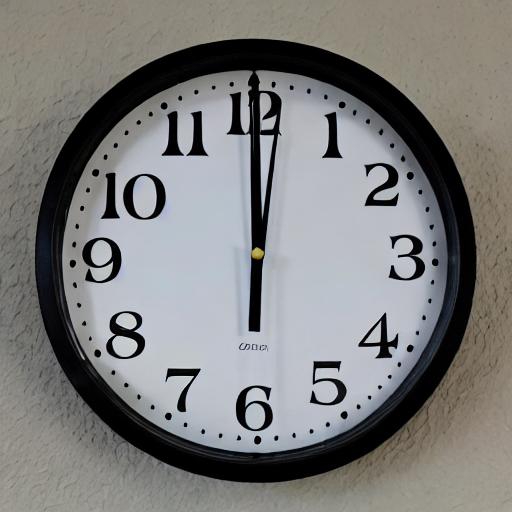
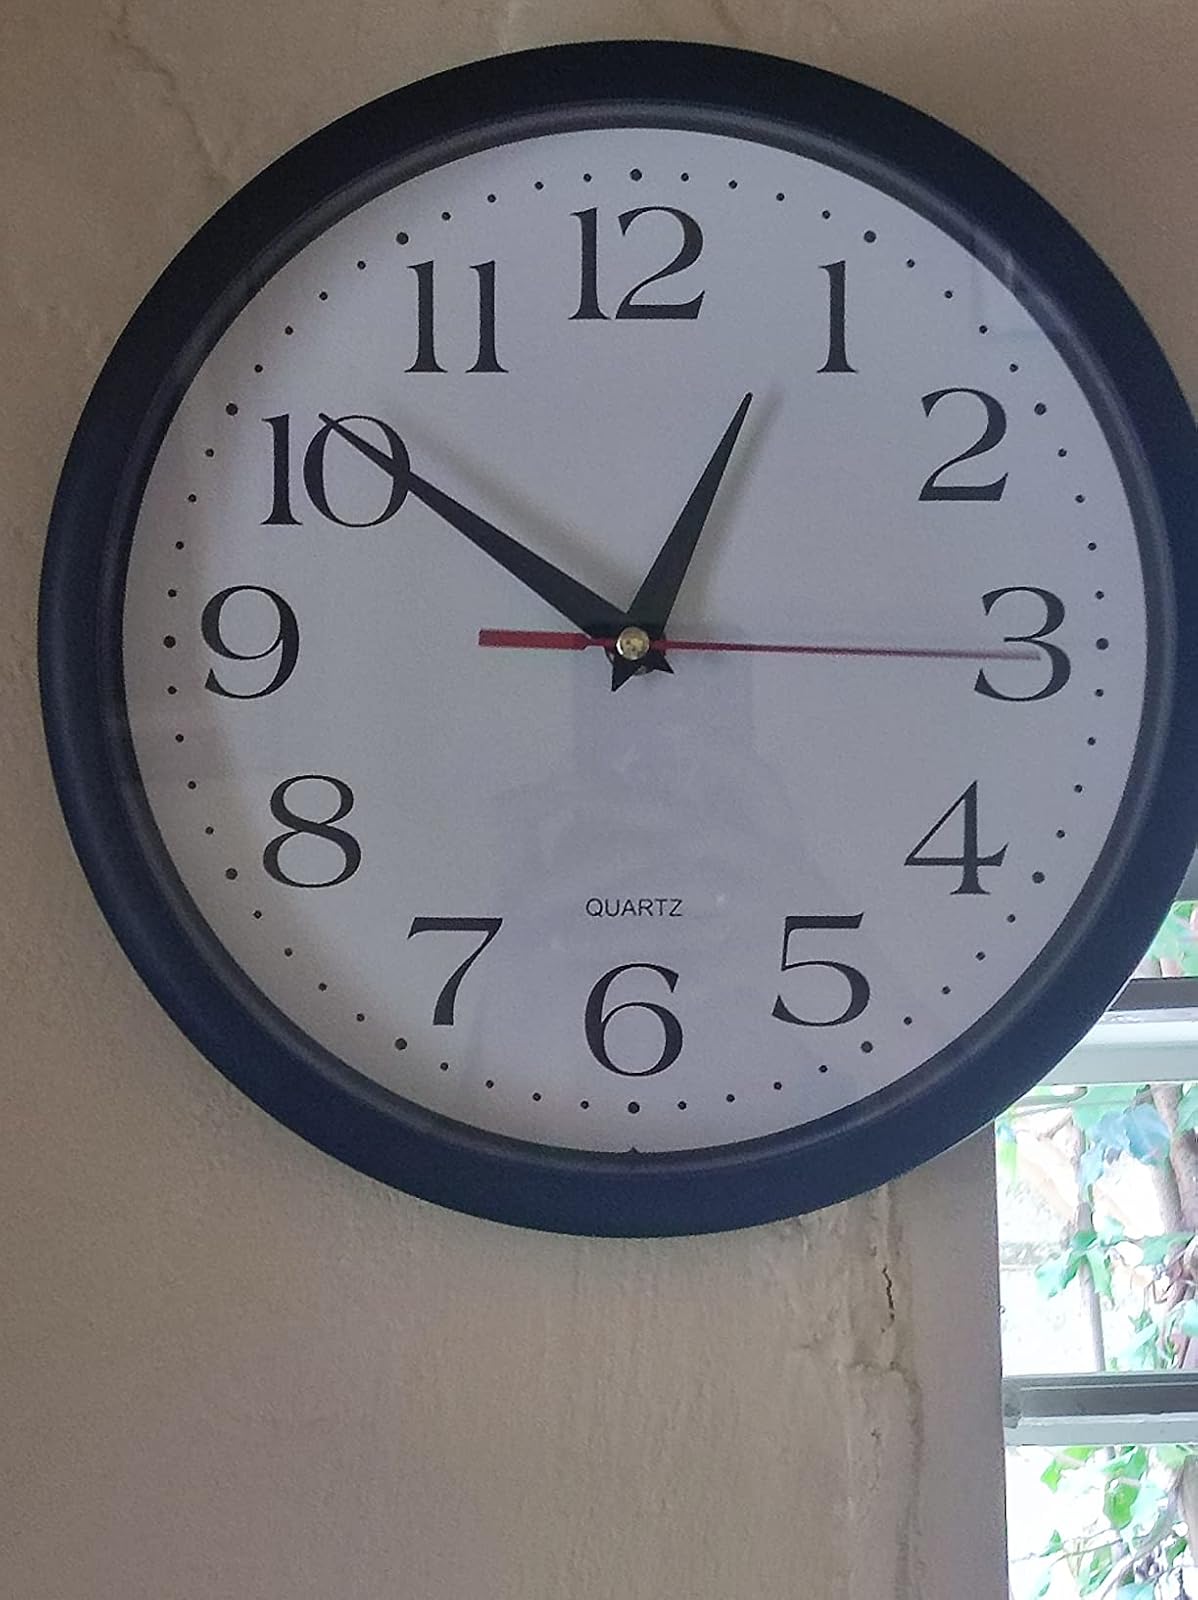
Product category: clock
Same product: no